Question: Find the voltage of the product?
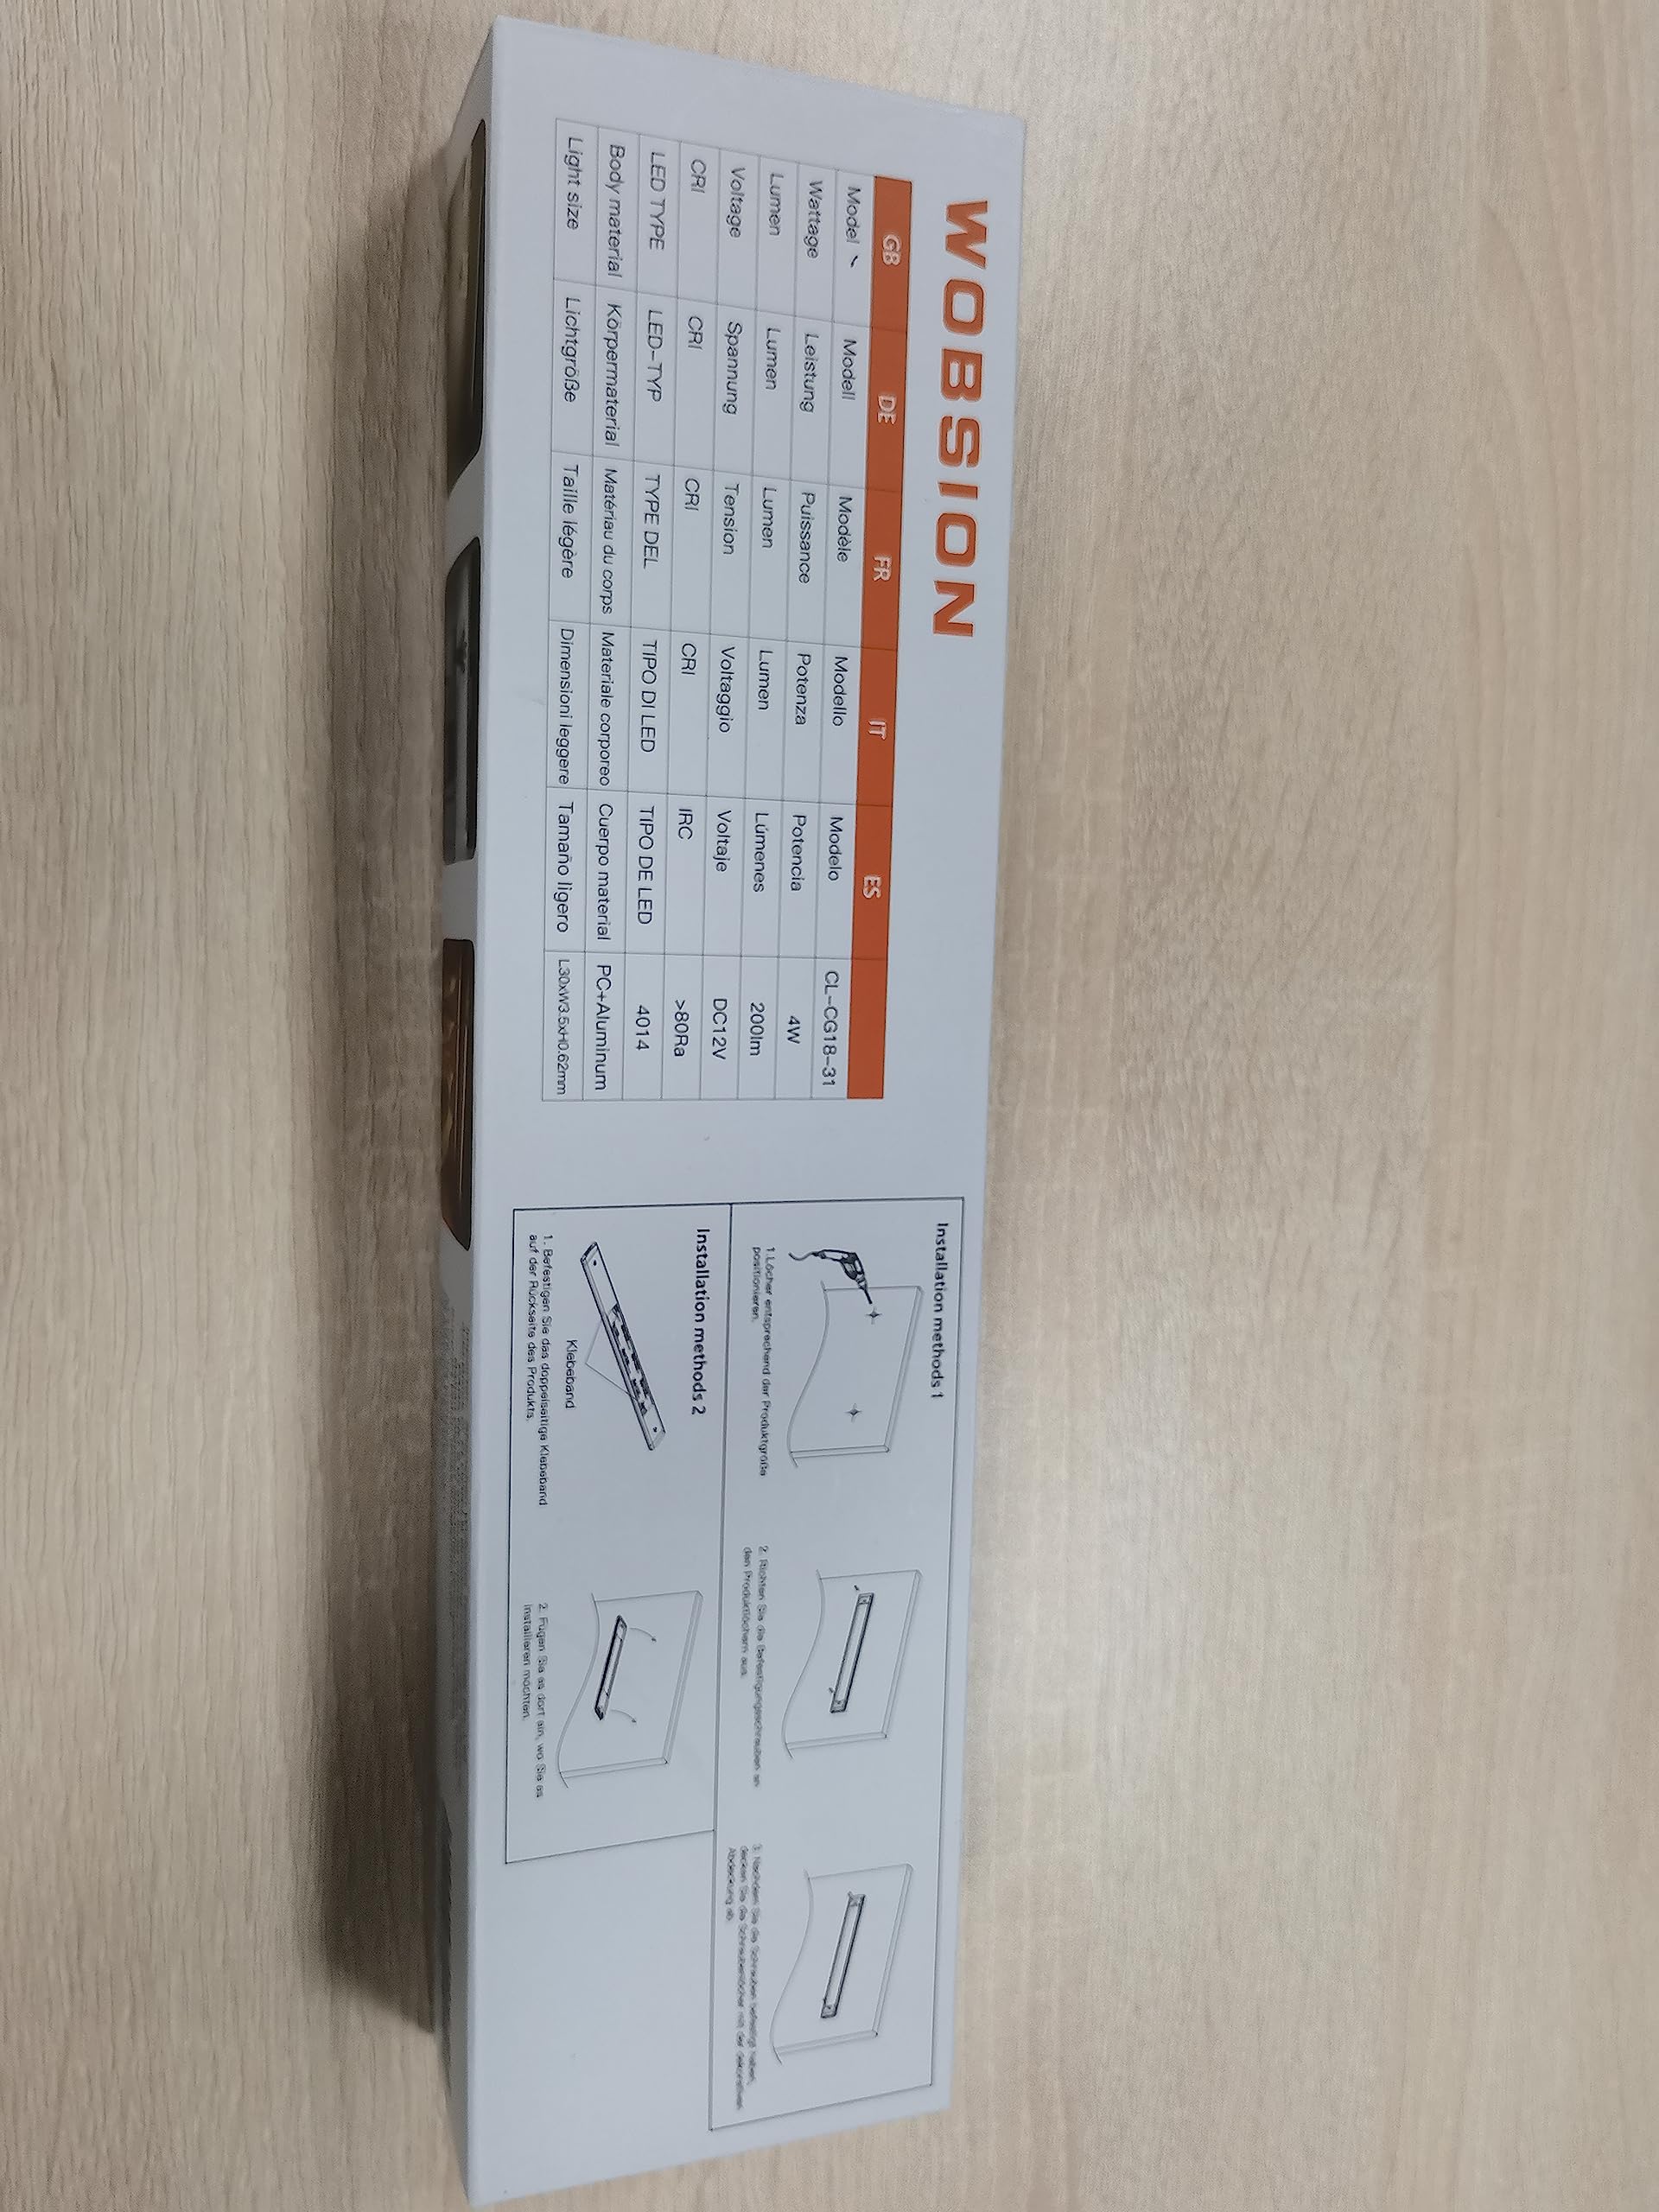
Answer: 12.0 volt